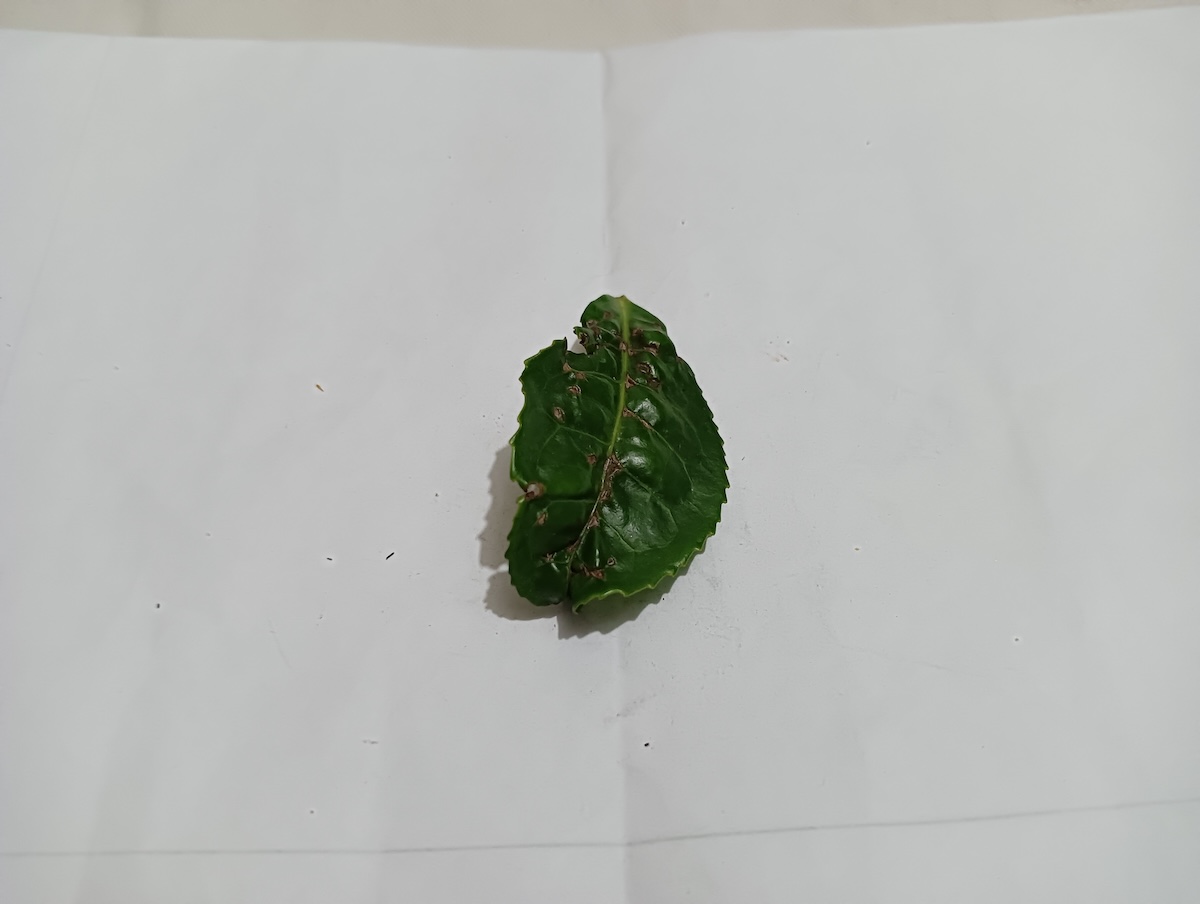
Label: Green mirid bug